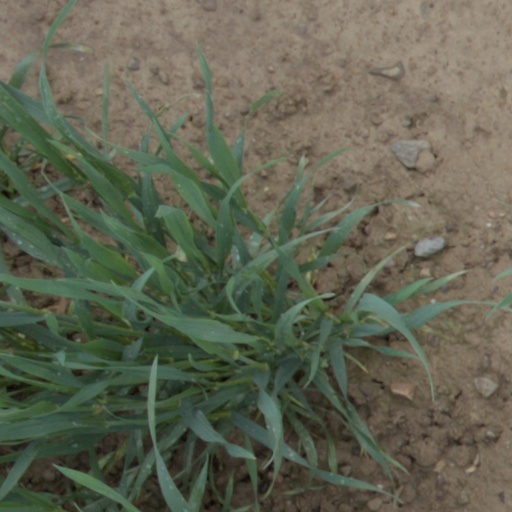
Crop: wheat